Janam Kundli

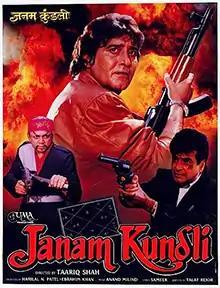
Theatrical release poster

Janam Kundli ( "Birth Chart") is a 1995 Hindi-language action-drama film directed by Tariq Shah and produced by Ibrahim Khan, Hiralal N. Patel under the Uma Productions banner and it stars Jeetendra, Vinod Khanna, Reena Roy, Anu Aggarwal in the pivotal roles and music composed by Anand–Milind.